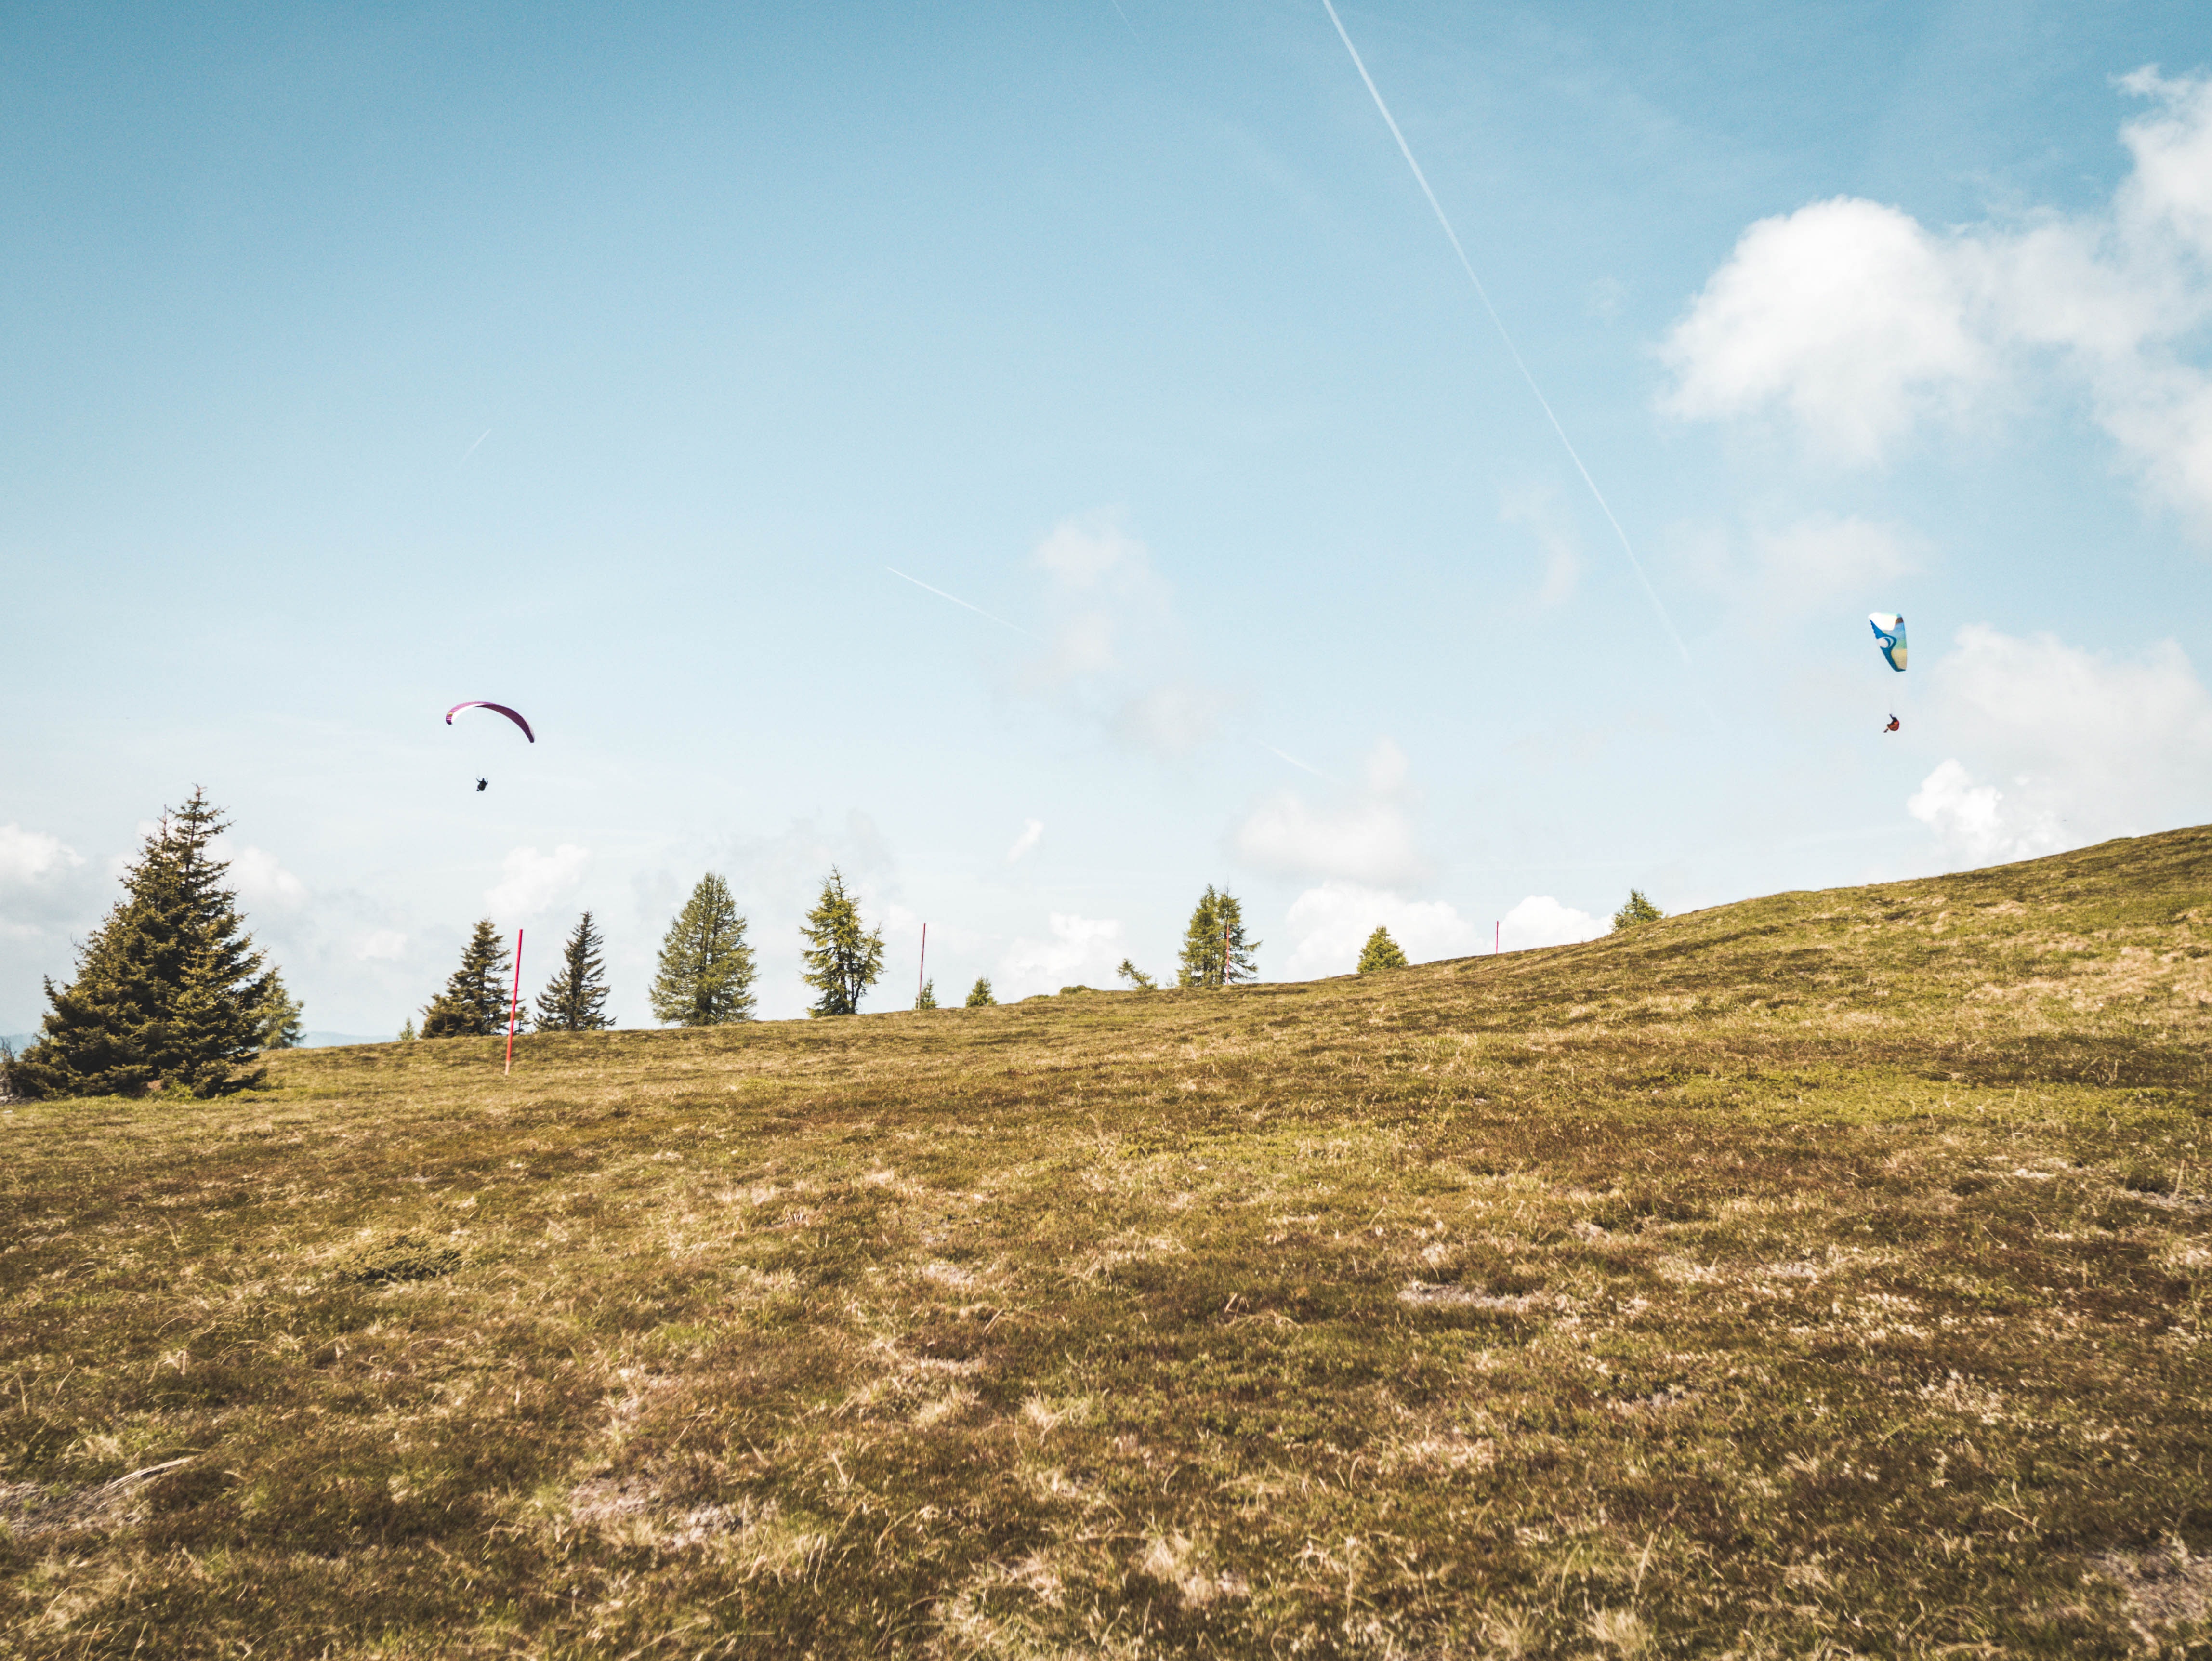
sky, grassland, natural environment, cloud, kite sports, grass, slope, hill, tree, meadow, wind, mountain, landscape, highland, horizon, air sports, plain, land lot, windsports, sport kite, fell, kite, mountain range, pasture, plant, hill station, paragliding, parachute, ridge, forest, prairie